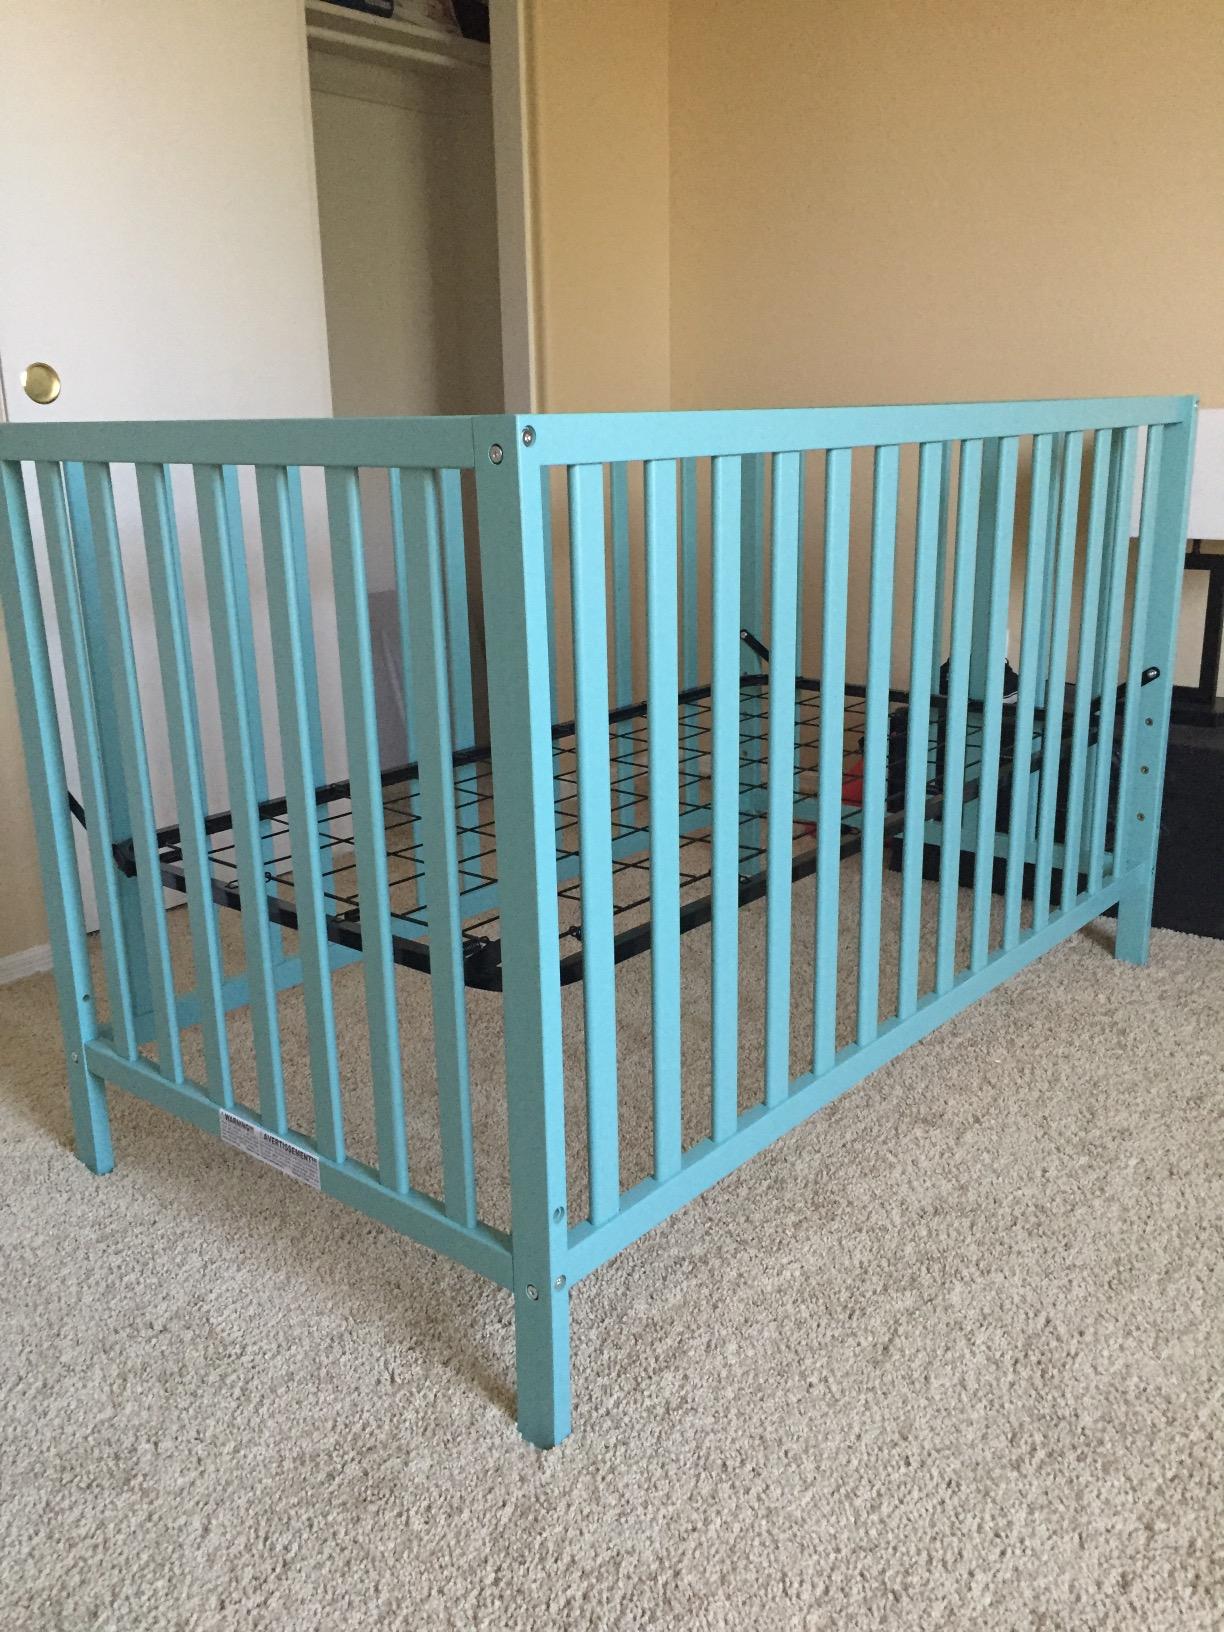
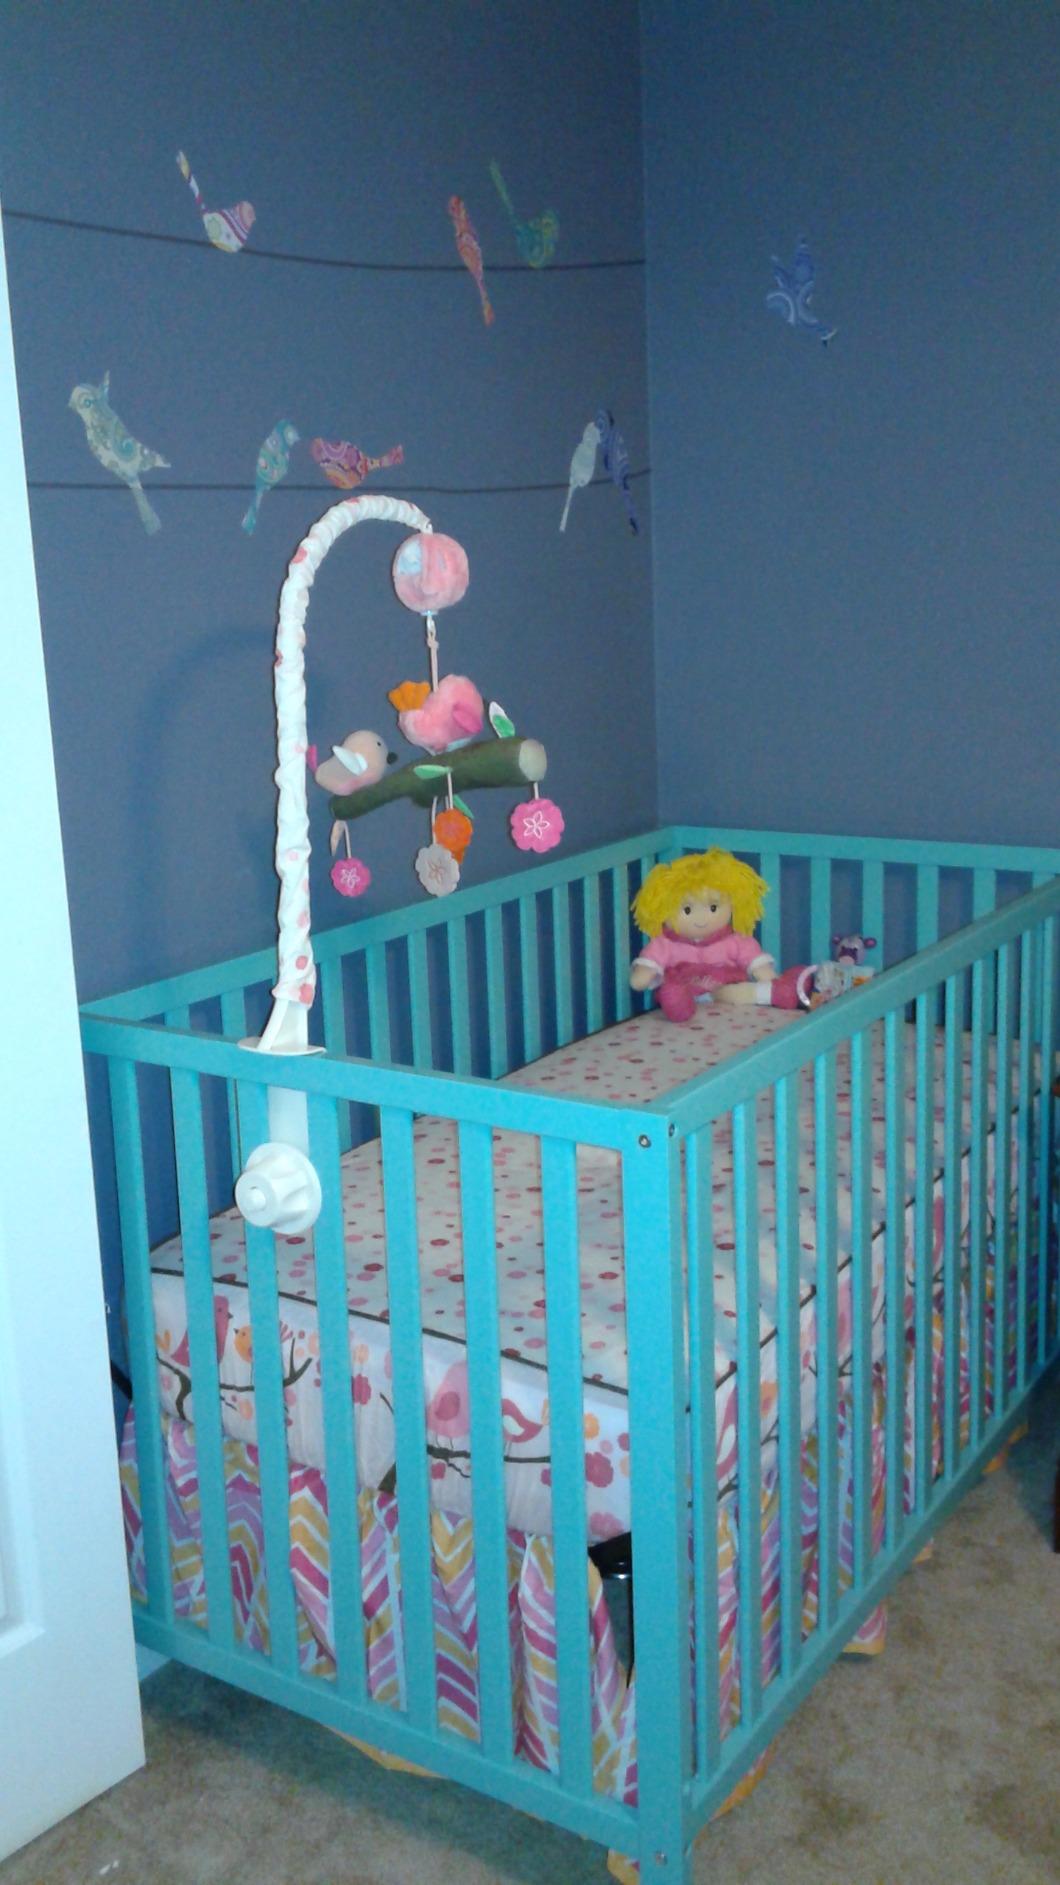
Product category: products_crib
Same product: yes